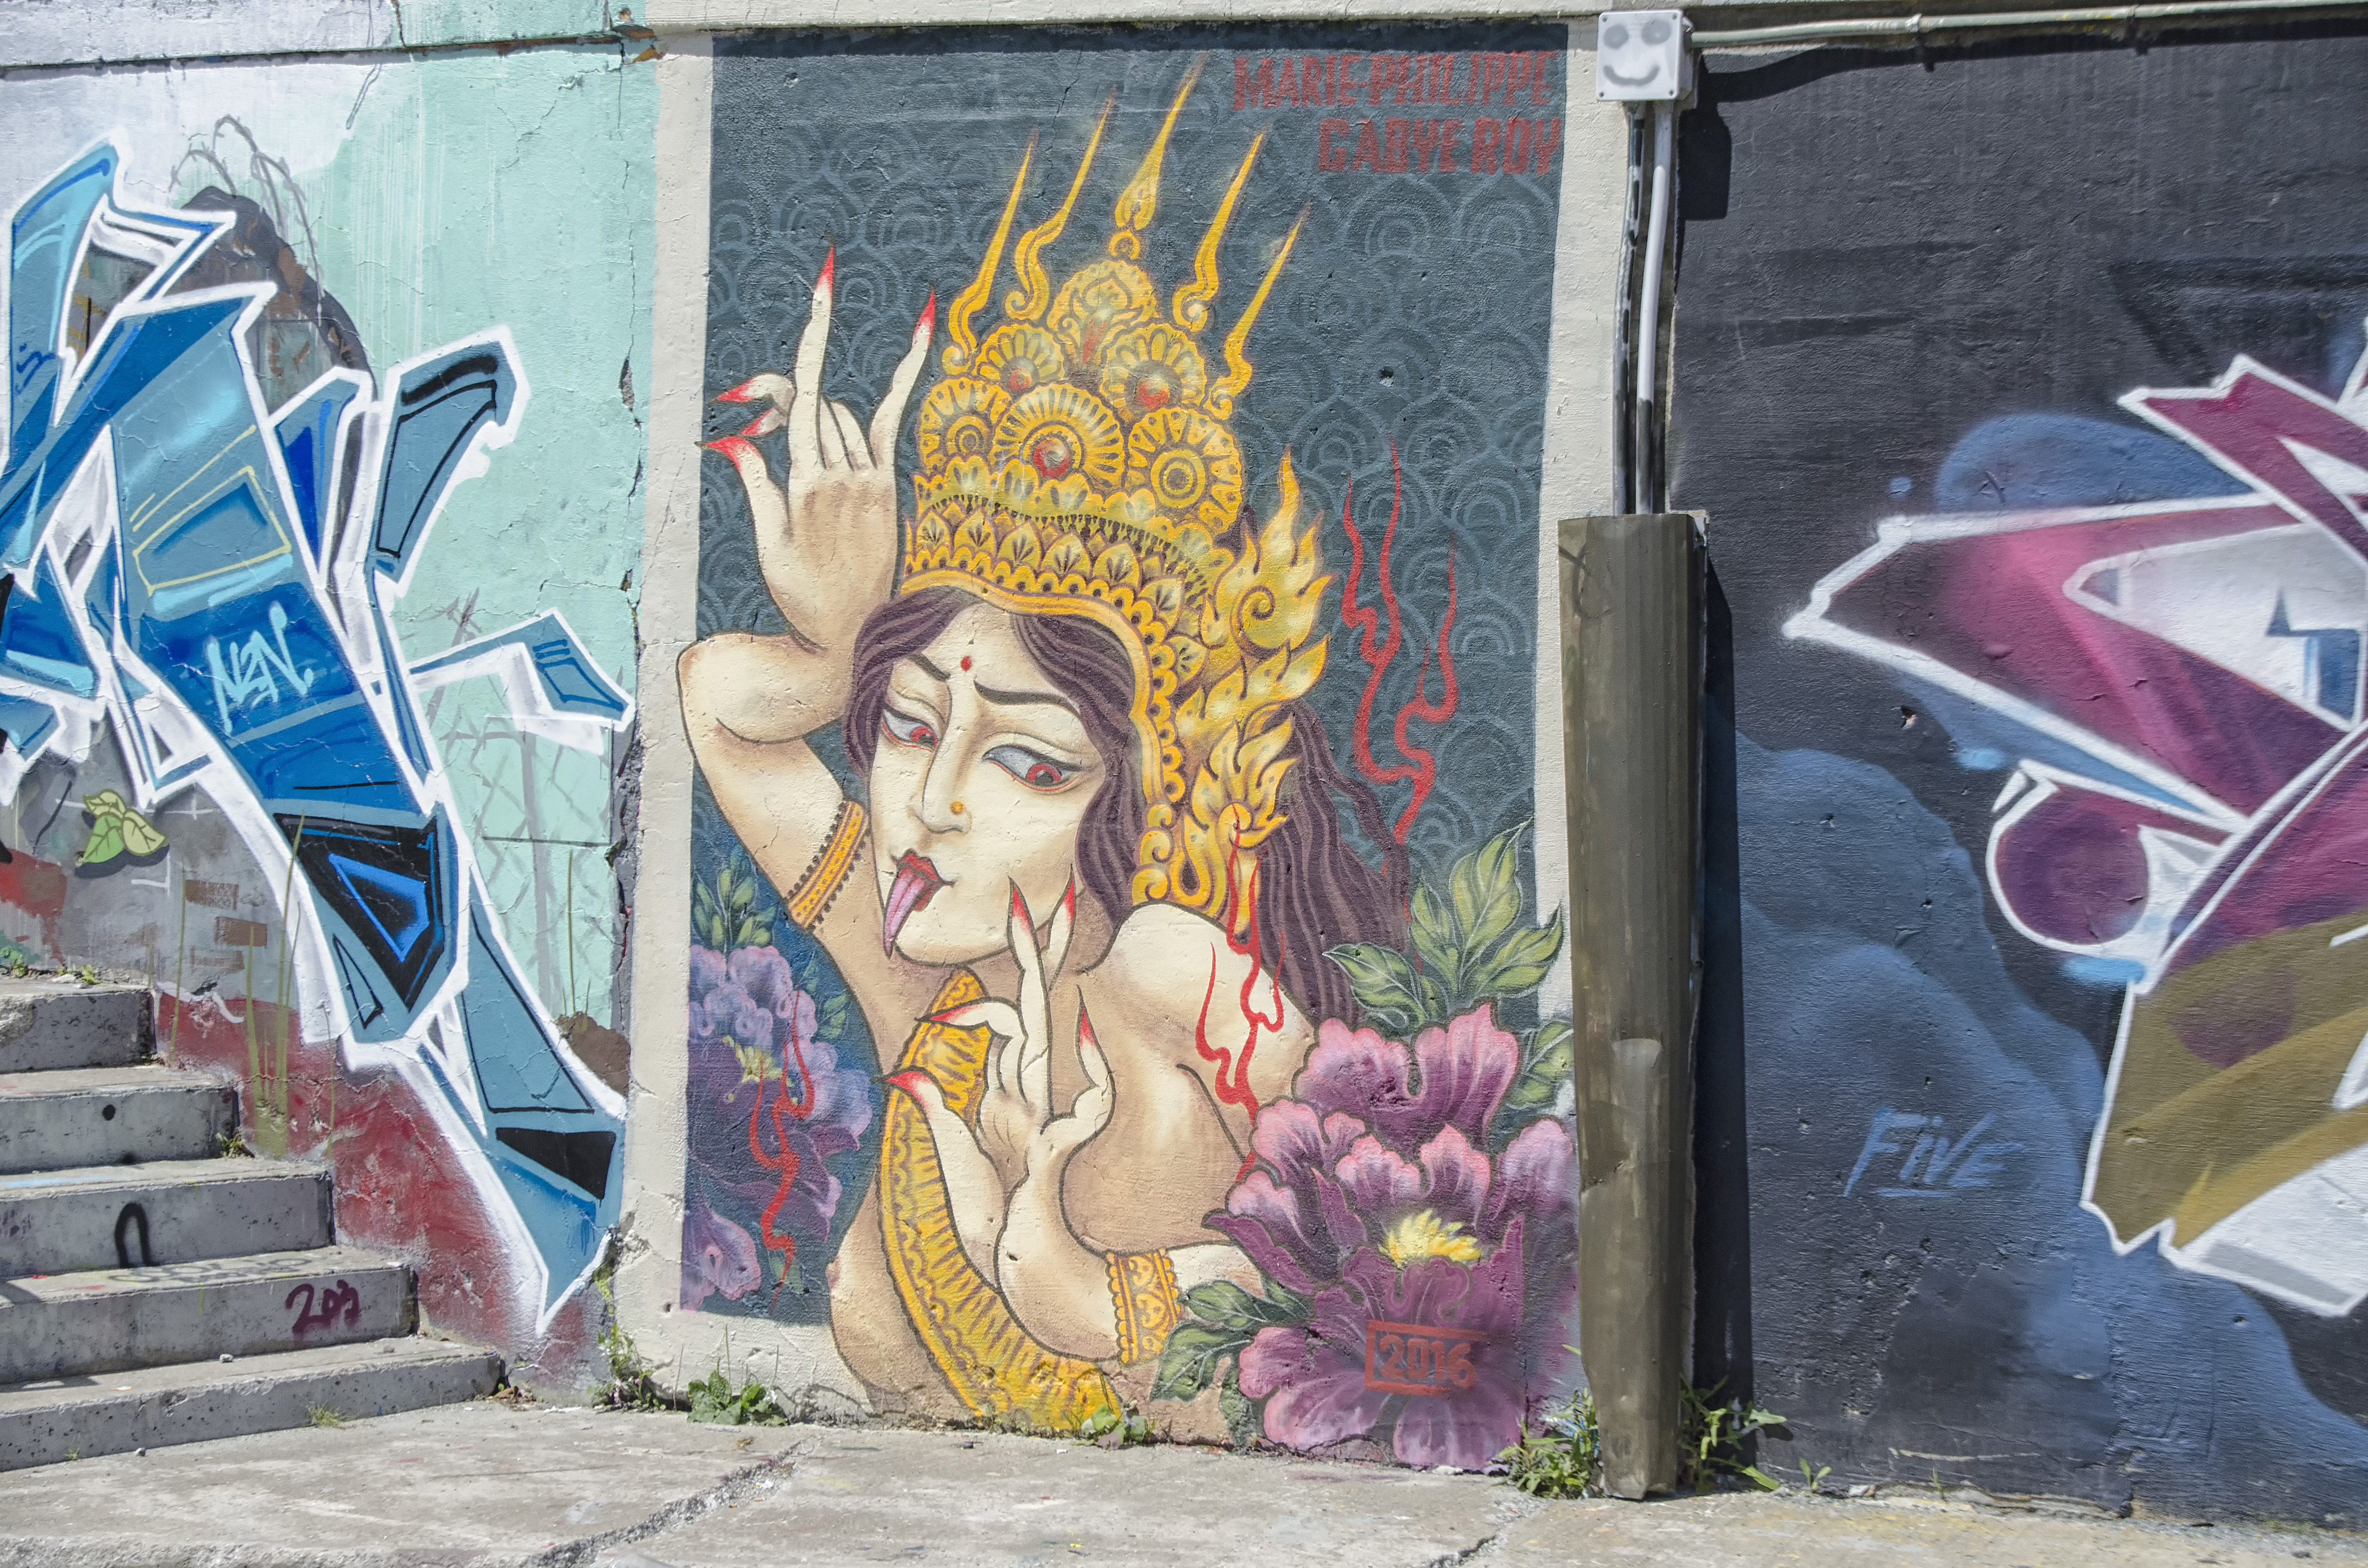
street, color, graffiti, street art, art, canada, mural, quebec, sherbrooke, urban area